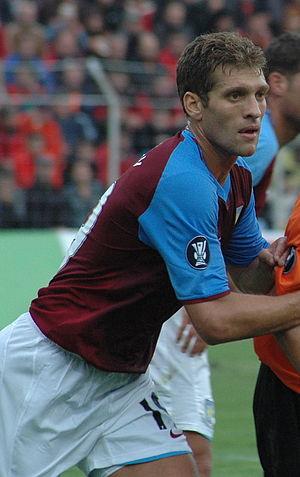
Stiliyan Alyoshev Petrov, né le 5 juillet 1979 à Sofia, est un footballeur international bulgare qui évolue au poste de milieu de terrain.